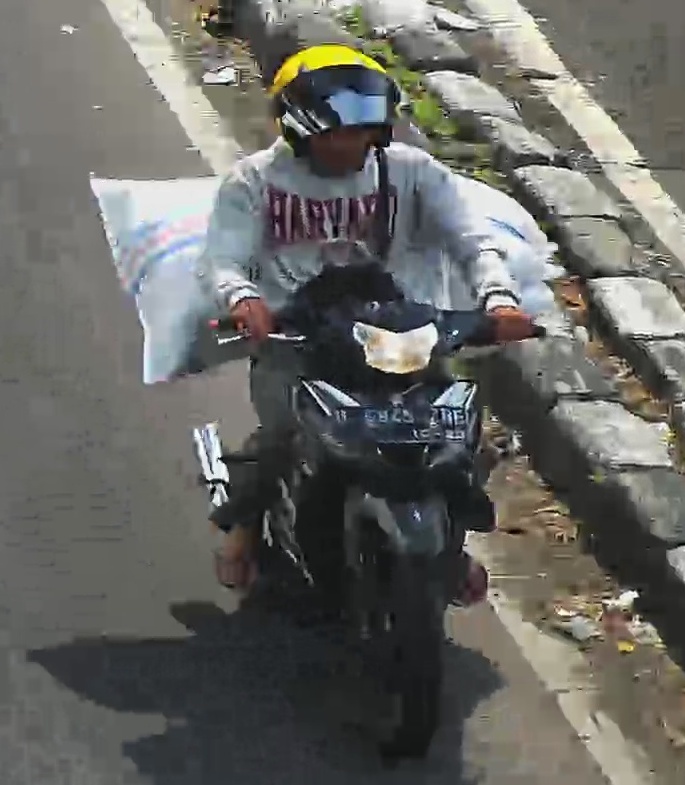
person-with-helmet: 1
person-without-helmet: 0